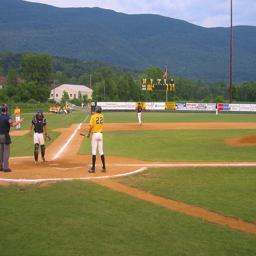
Baseball players on a field with tree covered mountains in the background.
A baseball game is being played on bright green grass.
A baseball game in progress with the batter up to plate.
A baseball player standing next to a baseball base on a field.
some baseball players are playing baseball on a field